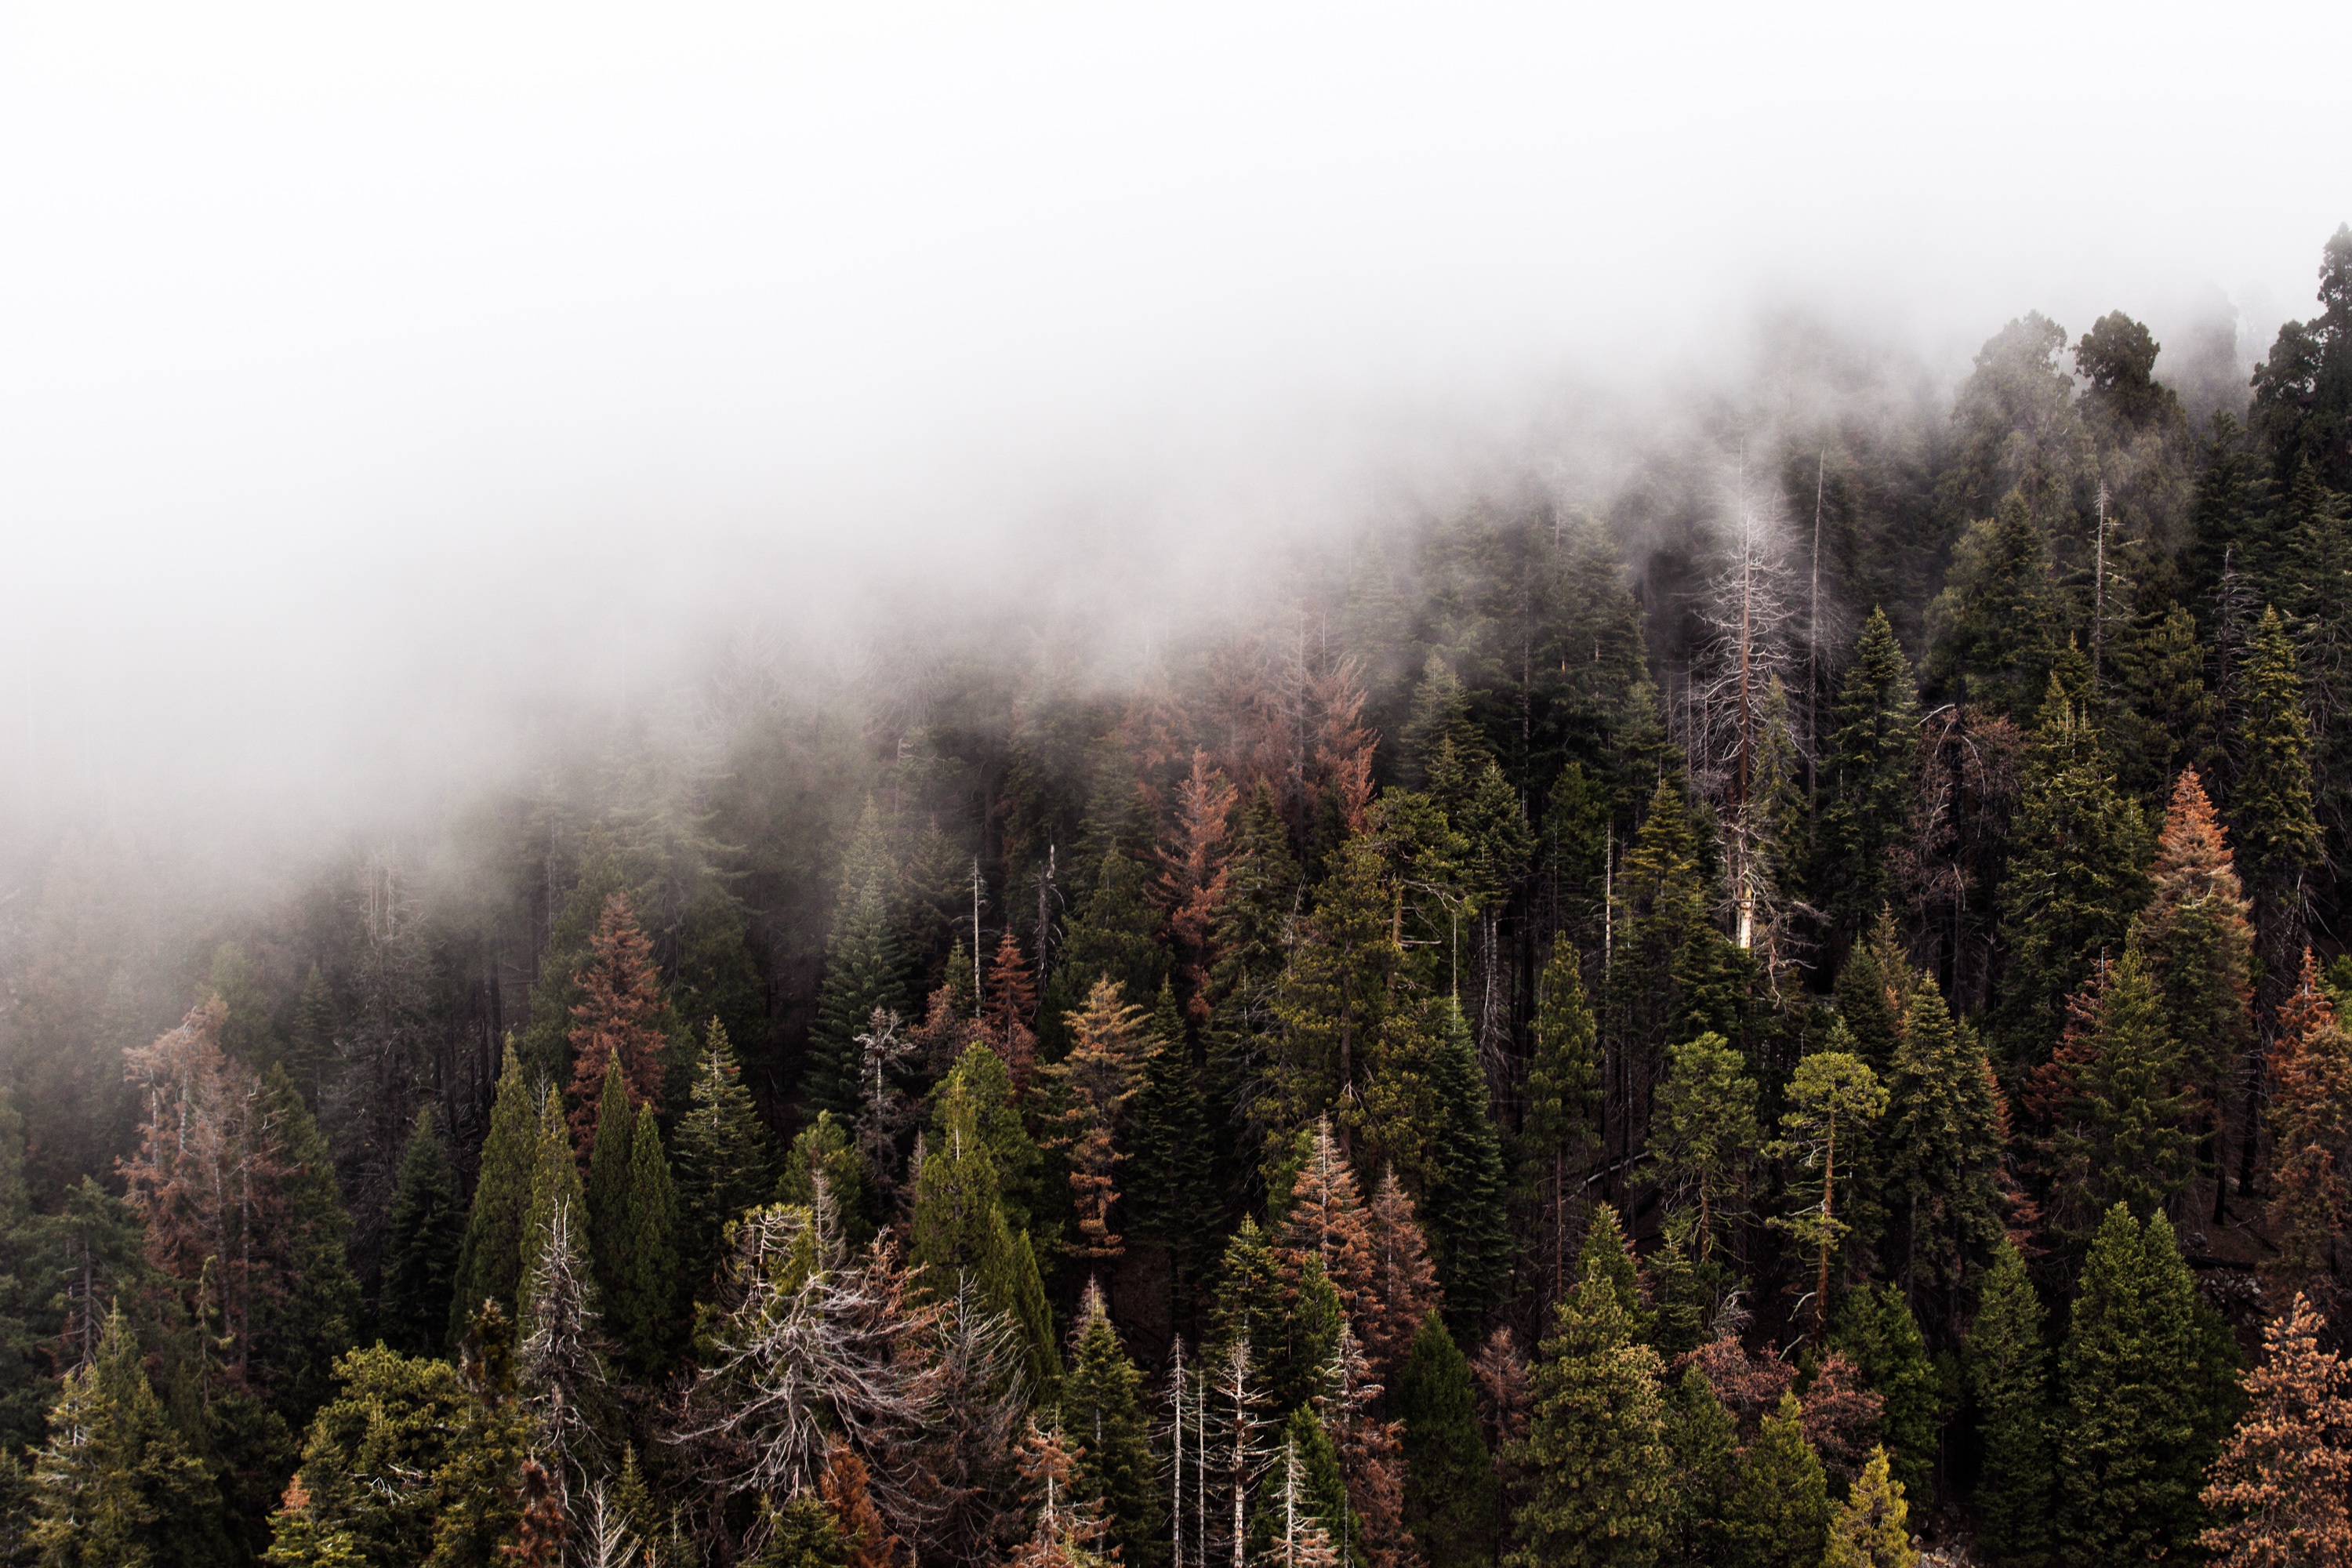
tree, nature, forest, wilderness, mountain, cloud, plant, wood, fog, mist, morning, leaf, pine, autumn, weather, fir, season, ridge, spruce, woodland, habitat, ecosystem, natural environment, geographical feature, atmospheric phenomenon, woody plant, mountainous landforms, temperate coniferous forest